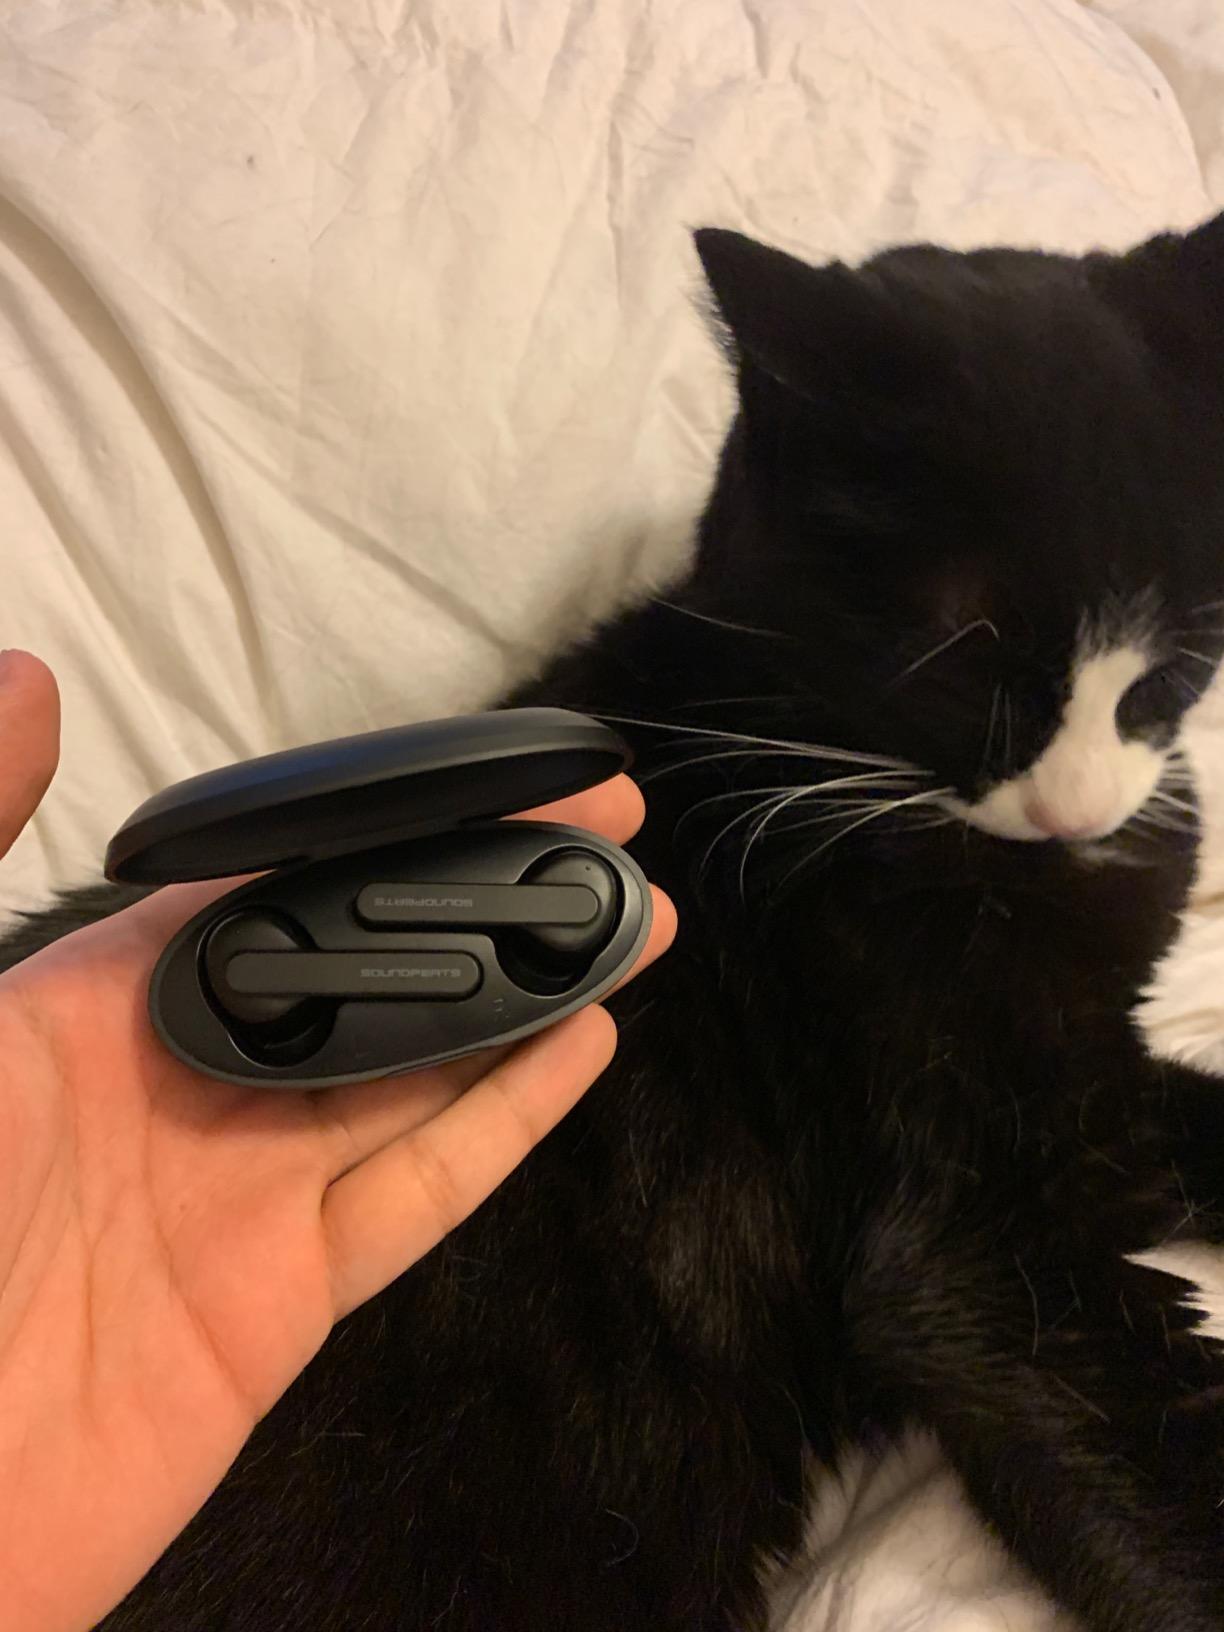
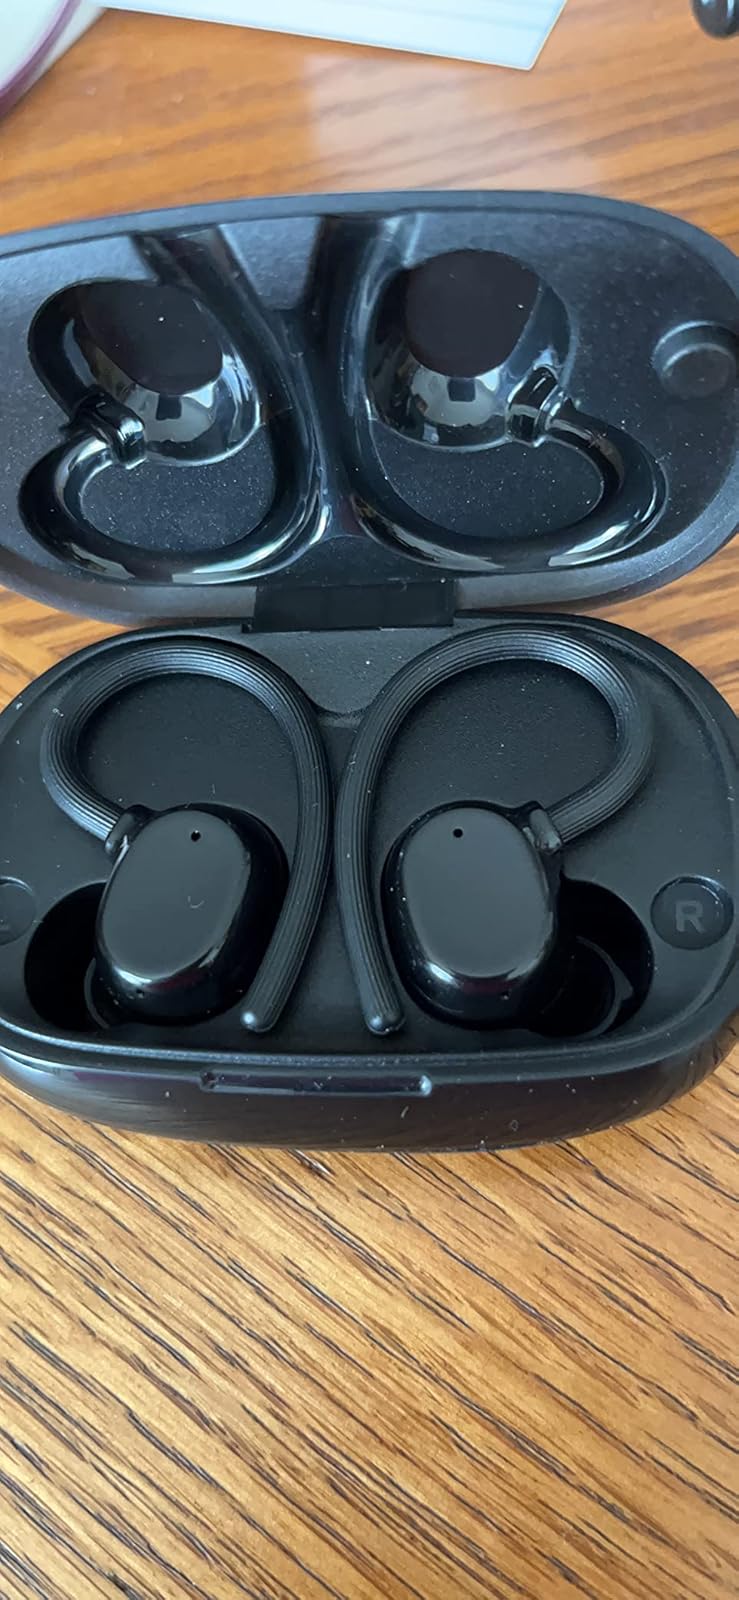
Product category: earbuds
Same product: no